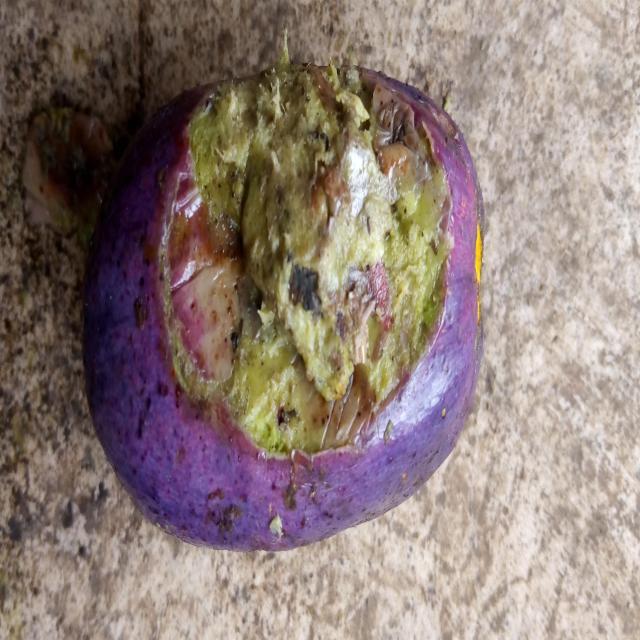
Plum grade: rotten